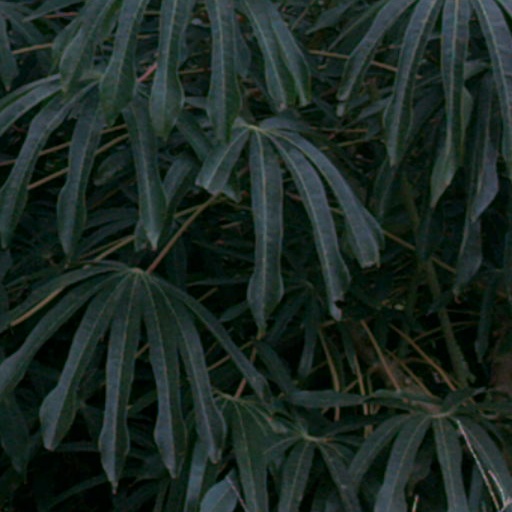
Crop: cassava